Salumeria

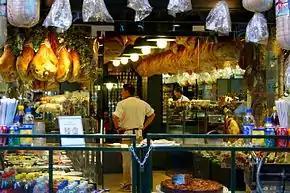
Foods and personnel at a "salumeria"

A salumeria is a food producer and retail store that produces "salumi" and other food products. Some only sell foods, while not producing on-site, and some have a restaurant with sit-down service. The "salumeria" originated in Italy, and dates to the Middle Ages.